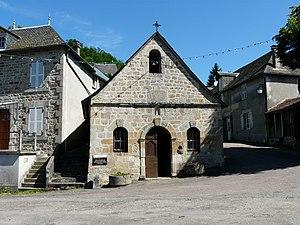
La chapelle Notre-Dame du Rosaire (ou des Pénitents blancs), Gimel-les-Cascades, Corrèze, France
Gimel-les-Cascades est une commune française située dans le département de la Corrèze en région Nouvelle-Aquitaine.